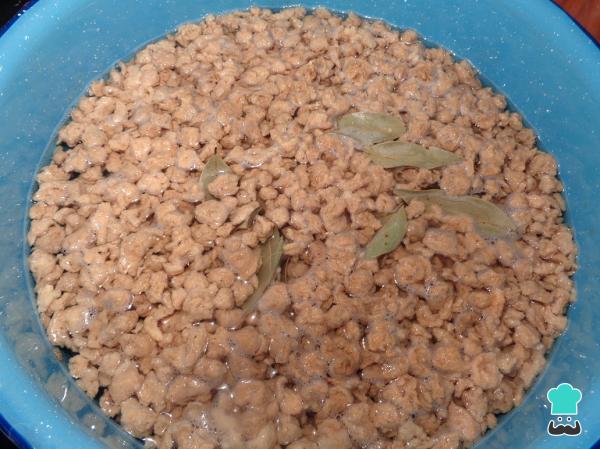
Para comenzar con nuestra preparación pondremos a hidratar nuestra soja texturizada, para esto la colocamos en una cacerola con agua hirviendo, añadimos una pizca de sal, las hojas de laurel y dejamos que se suavice completamente. Esto tardará aproximadamente 10 minutos a fuego alto.Una vez lista la retiramos del fuego, dejamos enfriarse, y una vez fría la exprimimos perfectamente para retirar el exceso de agua que pudiera contener aún y la reservamos un momento.